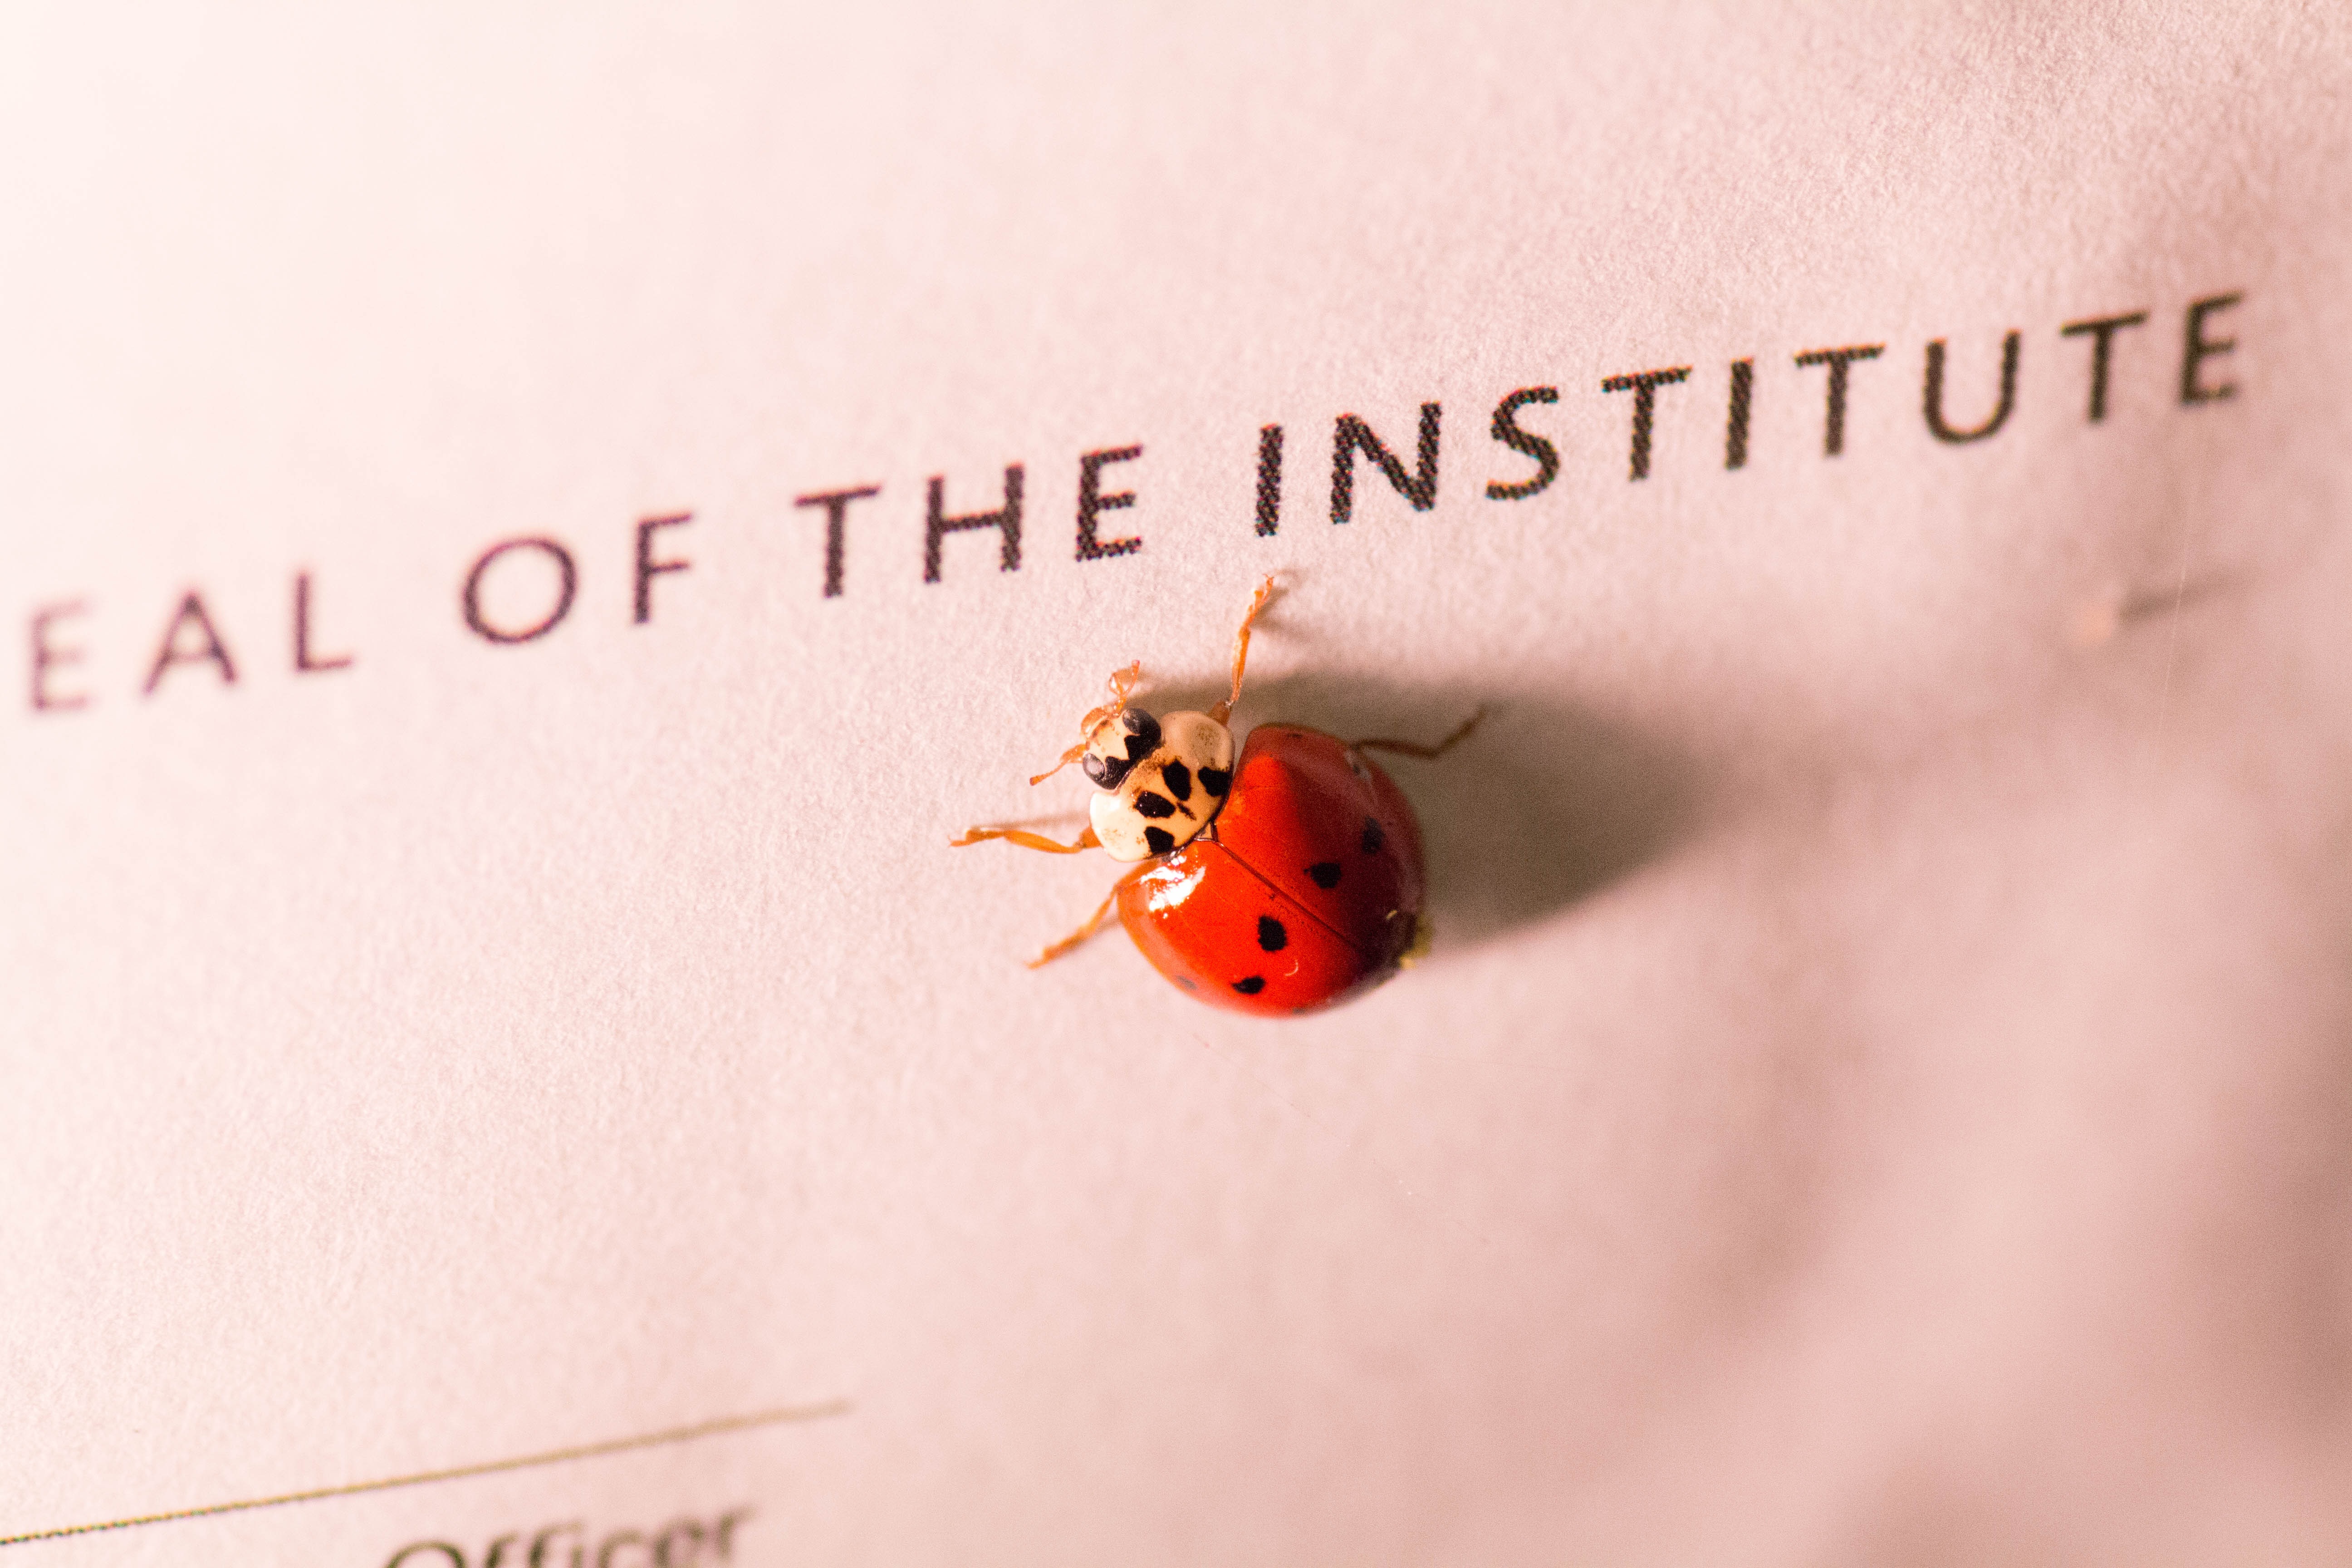
red, photography, close up, insect, skin, macro photography, organ, invertebrate, brand, hand